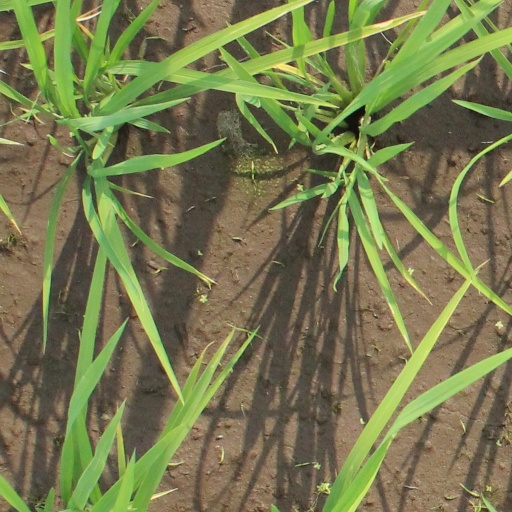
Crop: rice